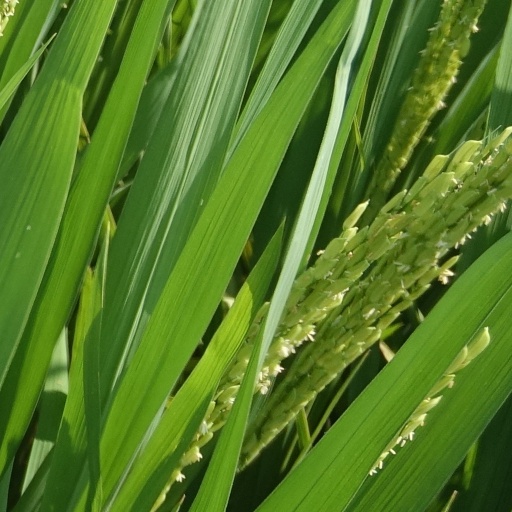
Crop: rice